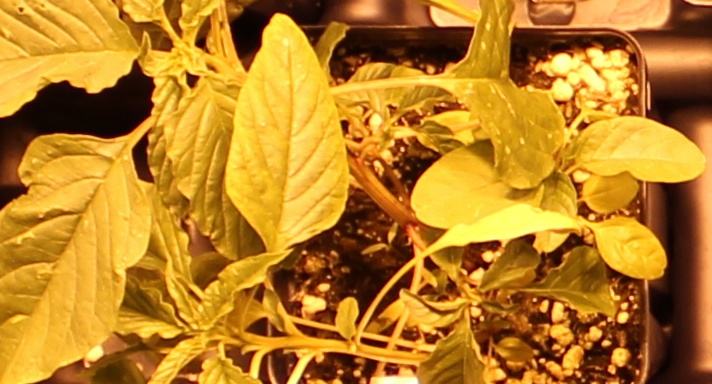
Label: Palmer Amaranth